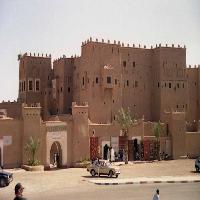
Weather: cloudy or overcast